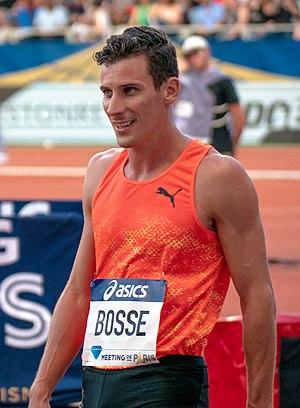
Pierre-Ambroise Bosse, né le 11 mai 1992 à Nantes, est un athlète français, spécialiste du 800 mètres, champion du monde en 2017 à Londres.